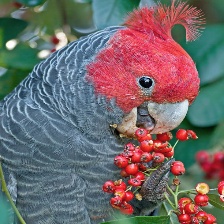
Species: GANG GANG COCKATOO
Scientific name: CALLOCEPHALON FIMBRIATUM
ImageNet parent category: sulphur-crested_cockatoo